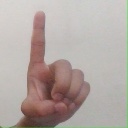
अक्षर: ड